Korle Lagoon

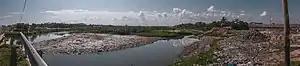
The lagoon in 2019

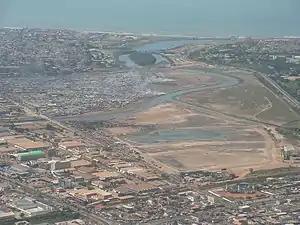
The lagoon (top centre) from the air, seen in 2005

The Korle Lagoon is a body of water in Accra, the capital of Ghana. Lying immediately to the west of the city centre, it has played an important role in the city's history. In the 1990s, it became known for its high levels of pollution.